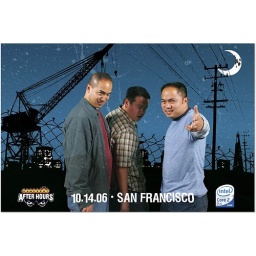
about as sexy as three nerds standing in front of a green screen